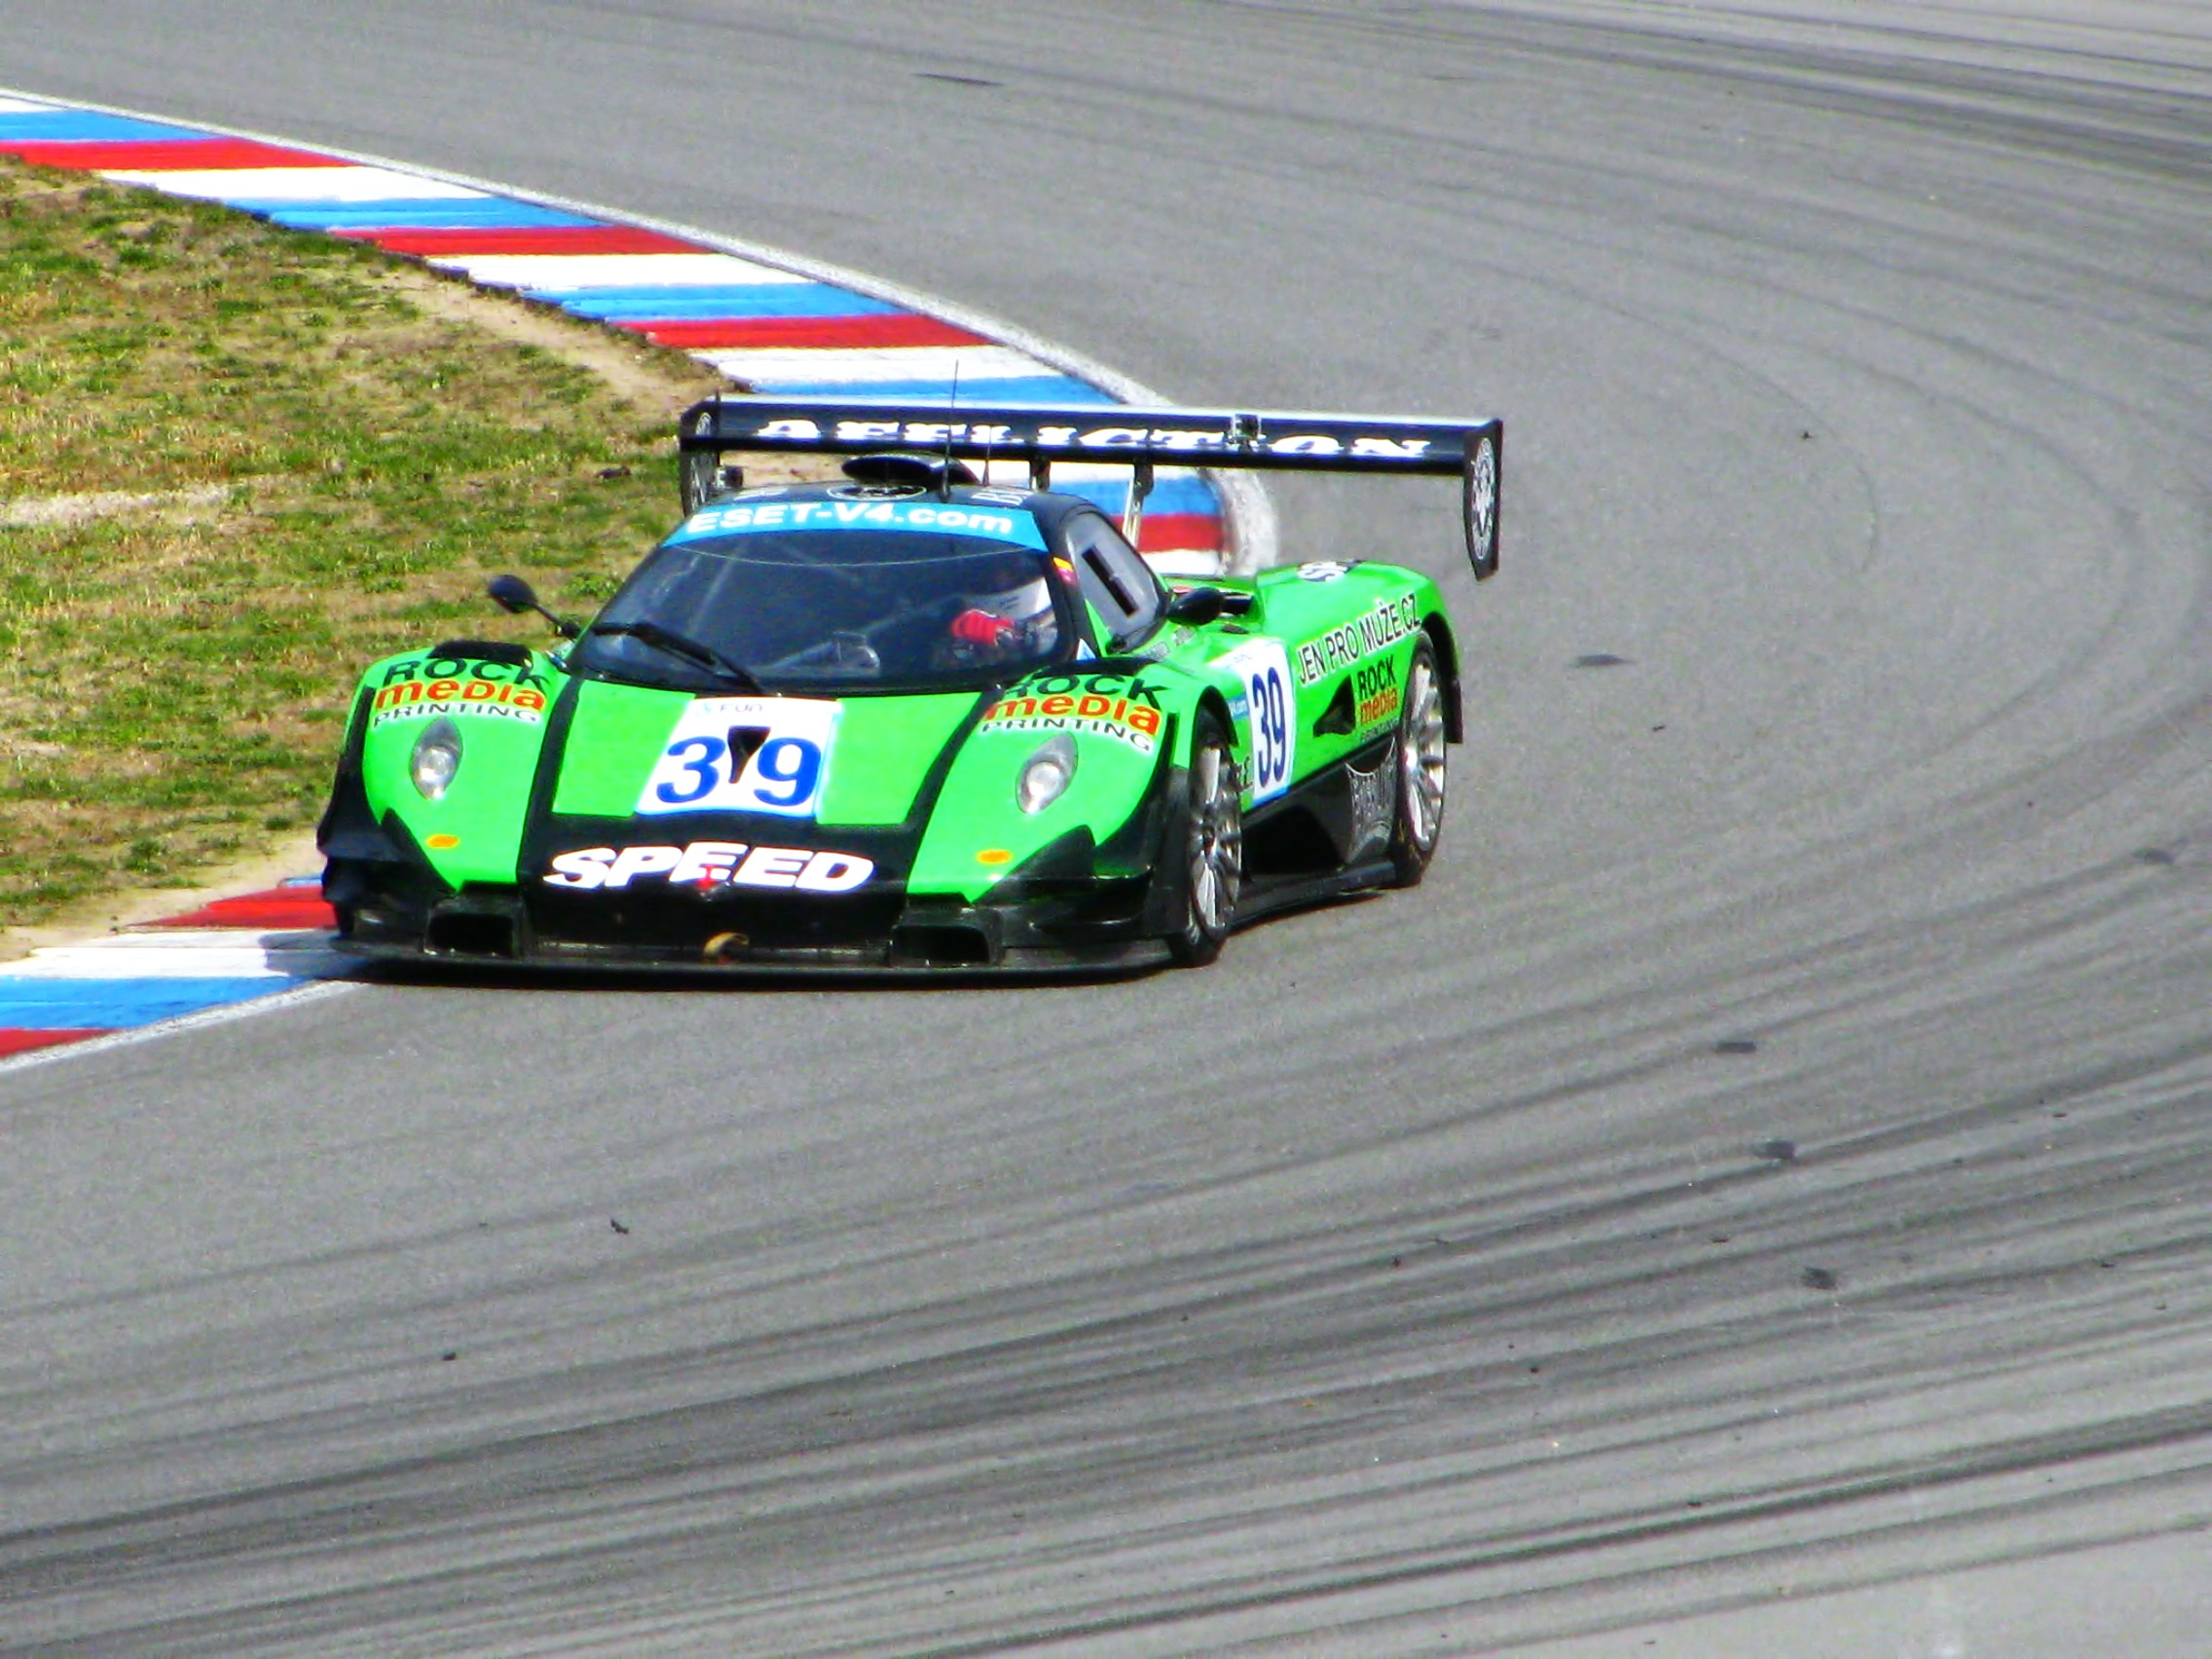
track, car, driving, vehicle, speed, sports car, race car, race, competition, supercar, power, automobiles, sports, cars, racing, motor, race track, gt, races, motors, fast, circuit, brno, vehicles, racing car, land vehicle, auto racing, automobile make, performance car, open wheel car, sports prototype, stock car racing, formula one car, pagani zonda, fia gt